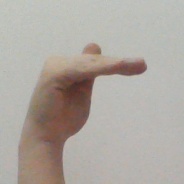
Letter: khaa